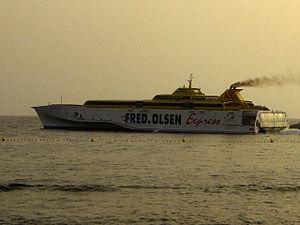
Fred. Olsen & Co. est un groupe du secteur maritime dont le siège se trouve à Oslo en Norvège.